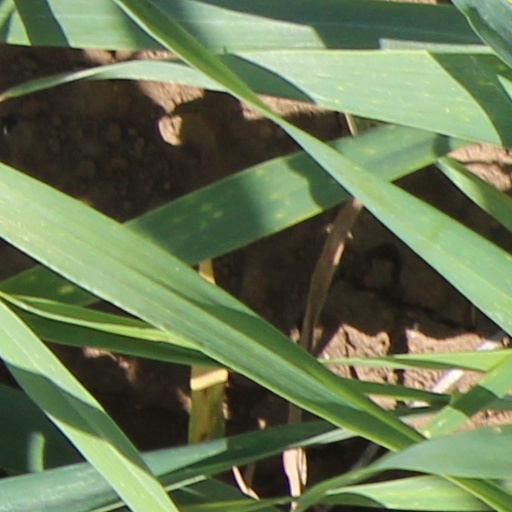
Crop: wheat